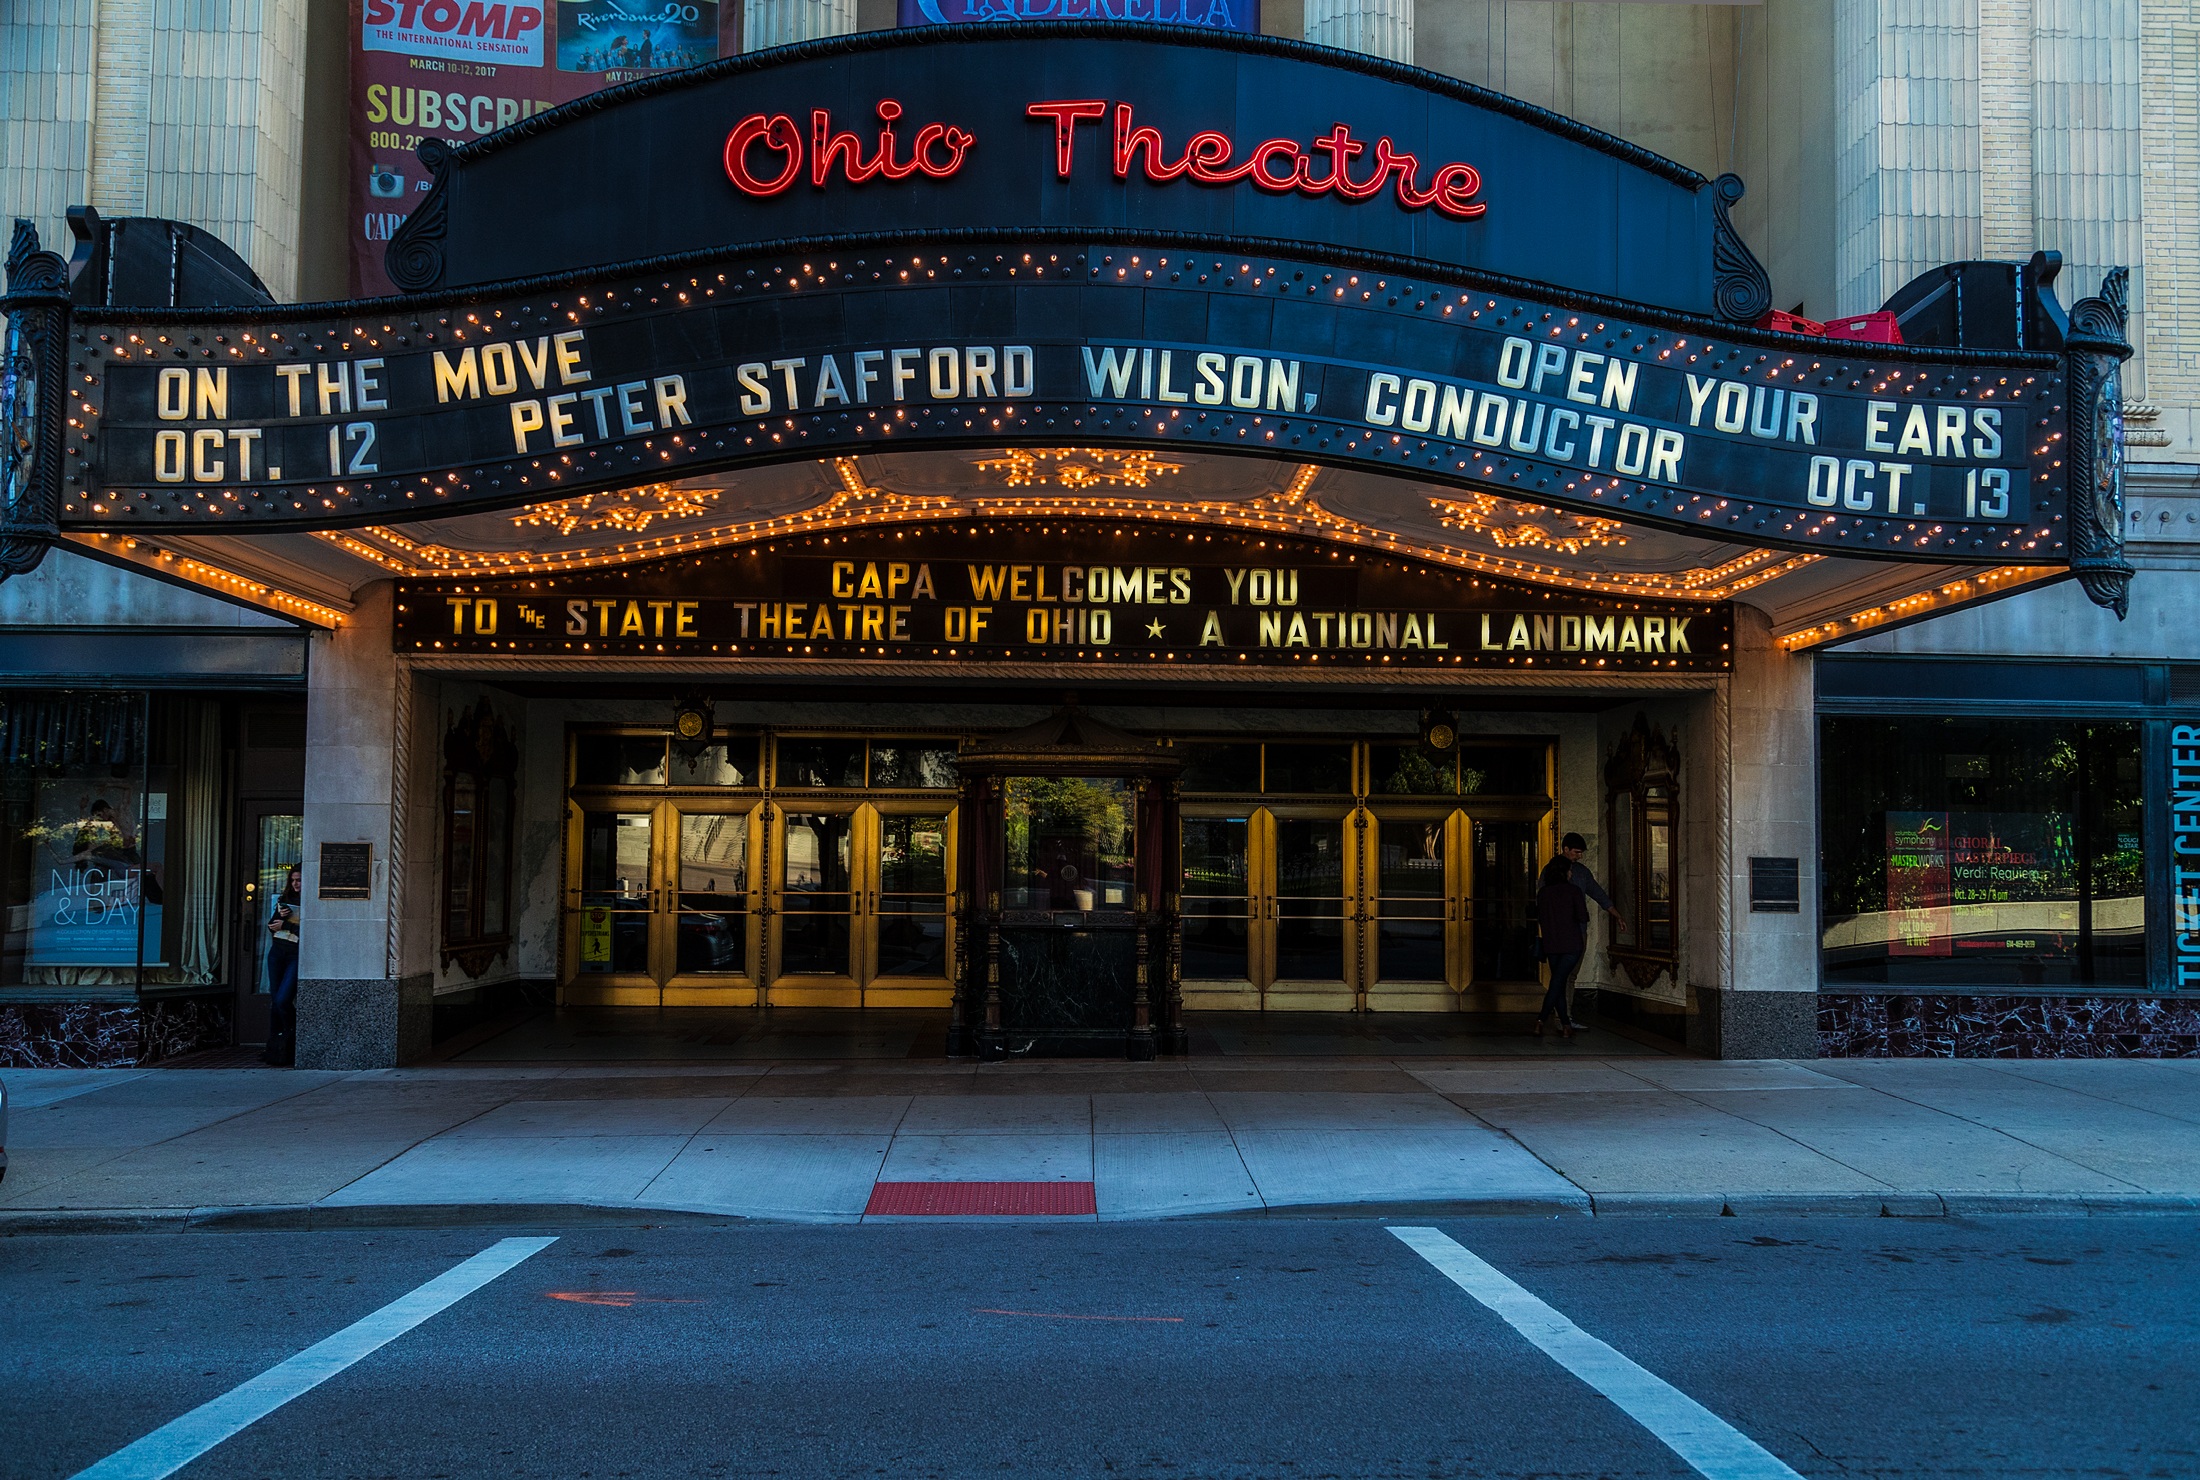
restaurant, old, city, urban, downtown, entrance, landmark, historic, hdr, lights, ohio, cinema, theater, front, entertainment, columbus, movies, marquee, ohio theatre